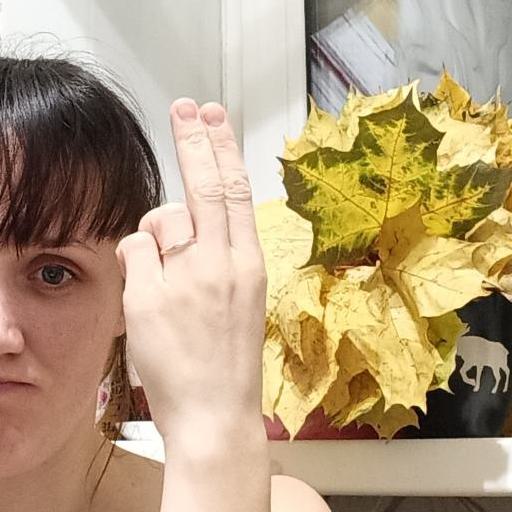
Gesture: two_up_inverted